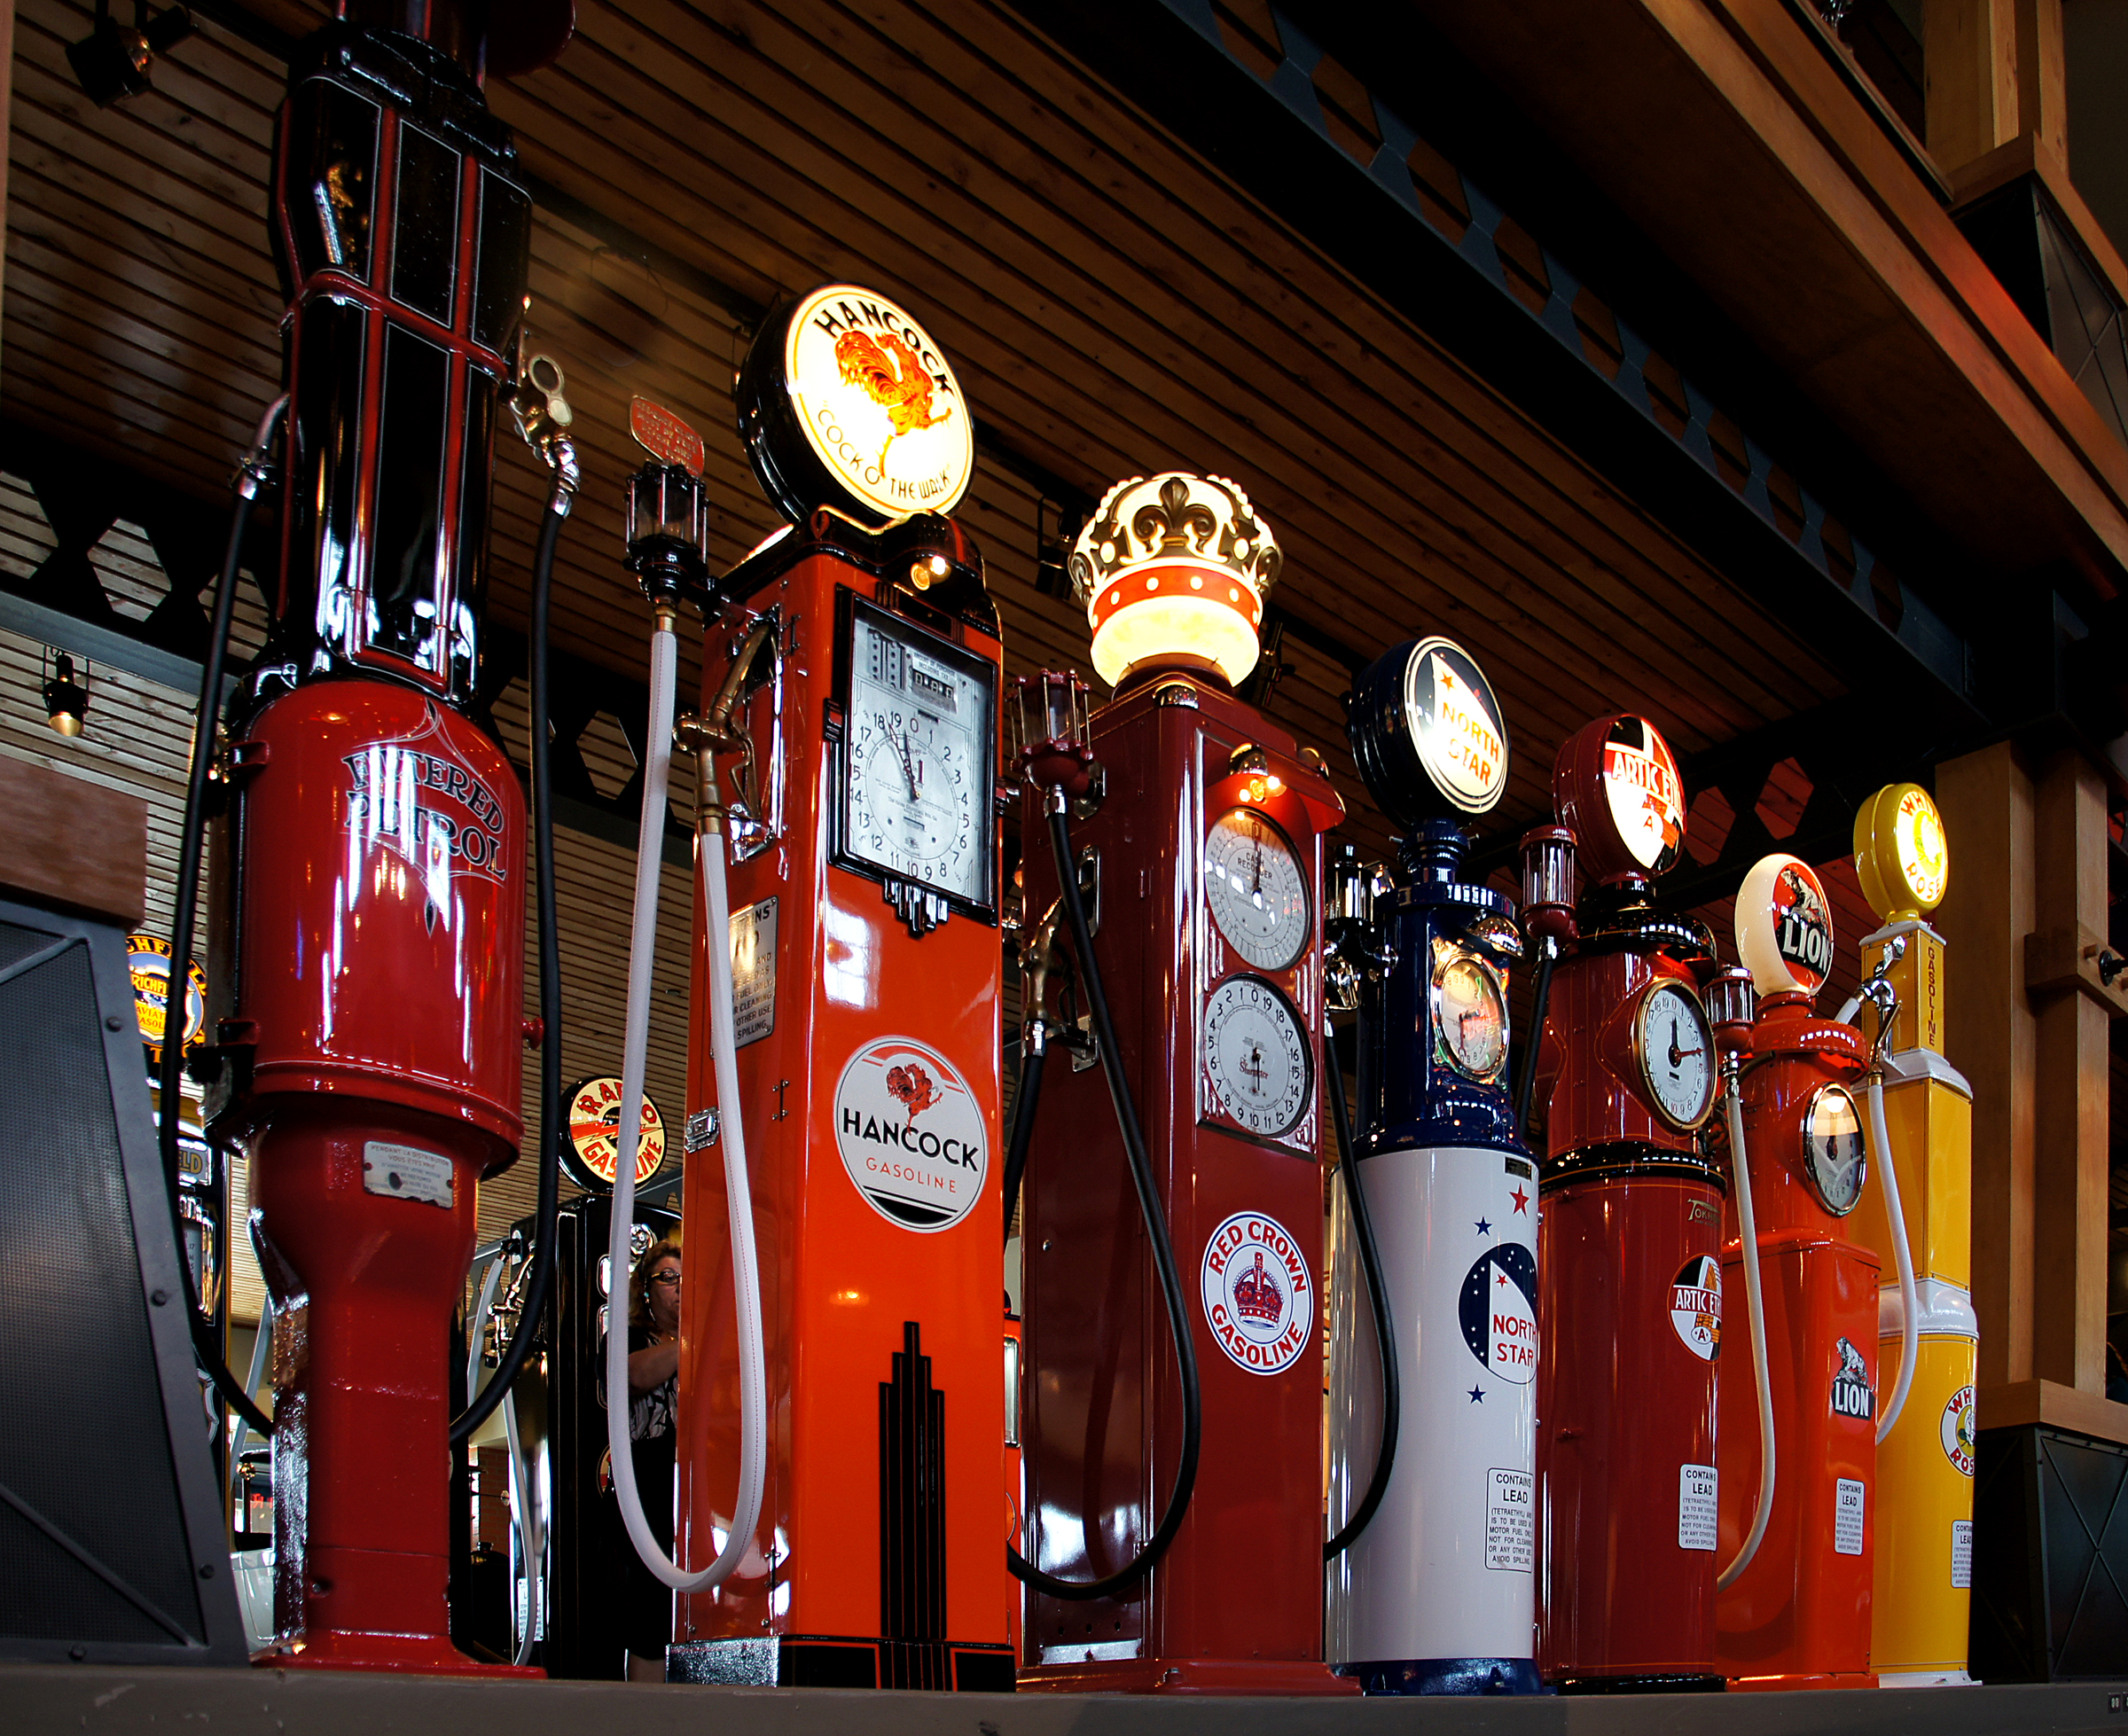
museum, drink, motor, carshow, cardisplays, gaspumps, carmuseum, petrolpumps, americanluxarycars, fuelpumps, oldfuelpumps